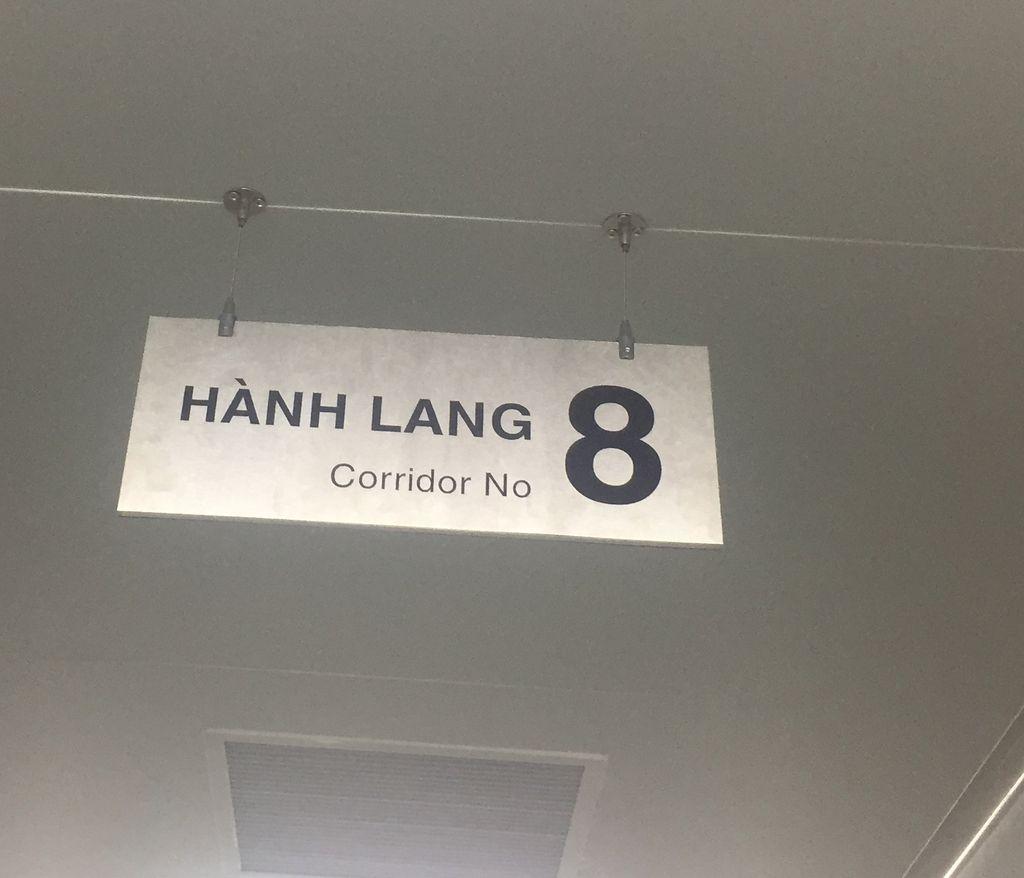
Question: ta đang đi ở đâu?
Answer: ta đang đi ở hành lang